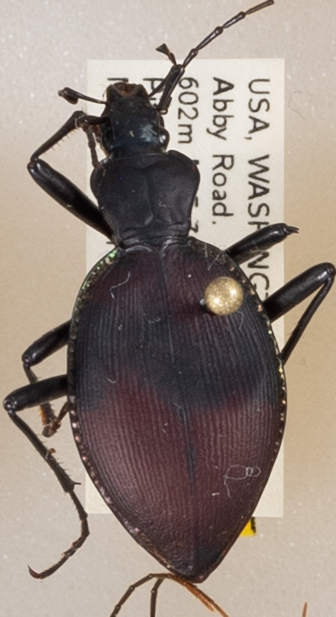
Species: Scaphinotus angusticollis
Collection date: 2018-06-12
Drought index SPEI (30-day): -1.514
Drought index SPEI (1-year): -0.39
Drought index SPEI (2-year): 0.71